Partition Sejm

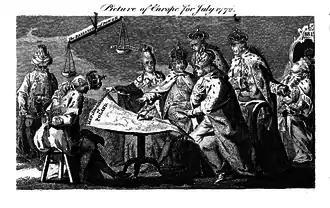
"Picture of Europe for July 1772", satirical British plate

The Partition Sejm was a Sejm lasting from 1773 to 1775 in the Polish–Lithuanian Commonwealth, convened by its three neighbours (the Russian Empire, Prussia and Austria) in order to legalize their First Partition of Poland. During its first days in session, that Sejm was the site of Tadeusz Rejtan's famous gesture of protest against Partition. The Sejm also passed other legislation, notably establishing the Permanent Council and the Commission of National Education. Cardinal Laws were confirmed.